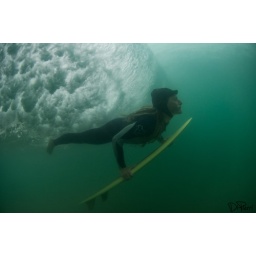
Nick duck dives under a wave on a cold and clear morning on the central California coast.